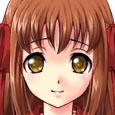
Portrait style: Anime Portrait